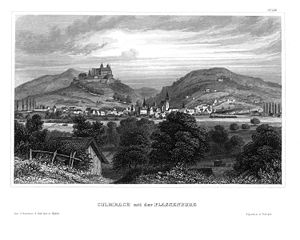
Kulmbach / Historie
Historisk billede af Kulmbach
Kulmbach er administrationsby i Landkreis Kulmbach, Regierungsbezirk Oberfranken i den tyske delstat Bayern.